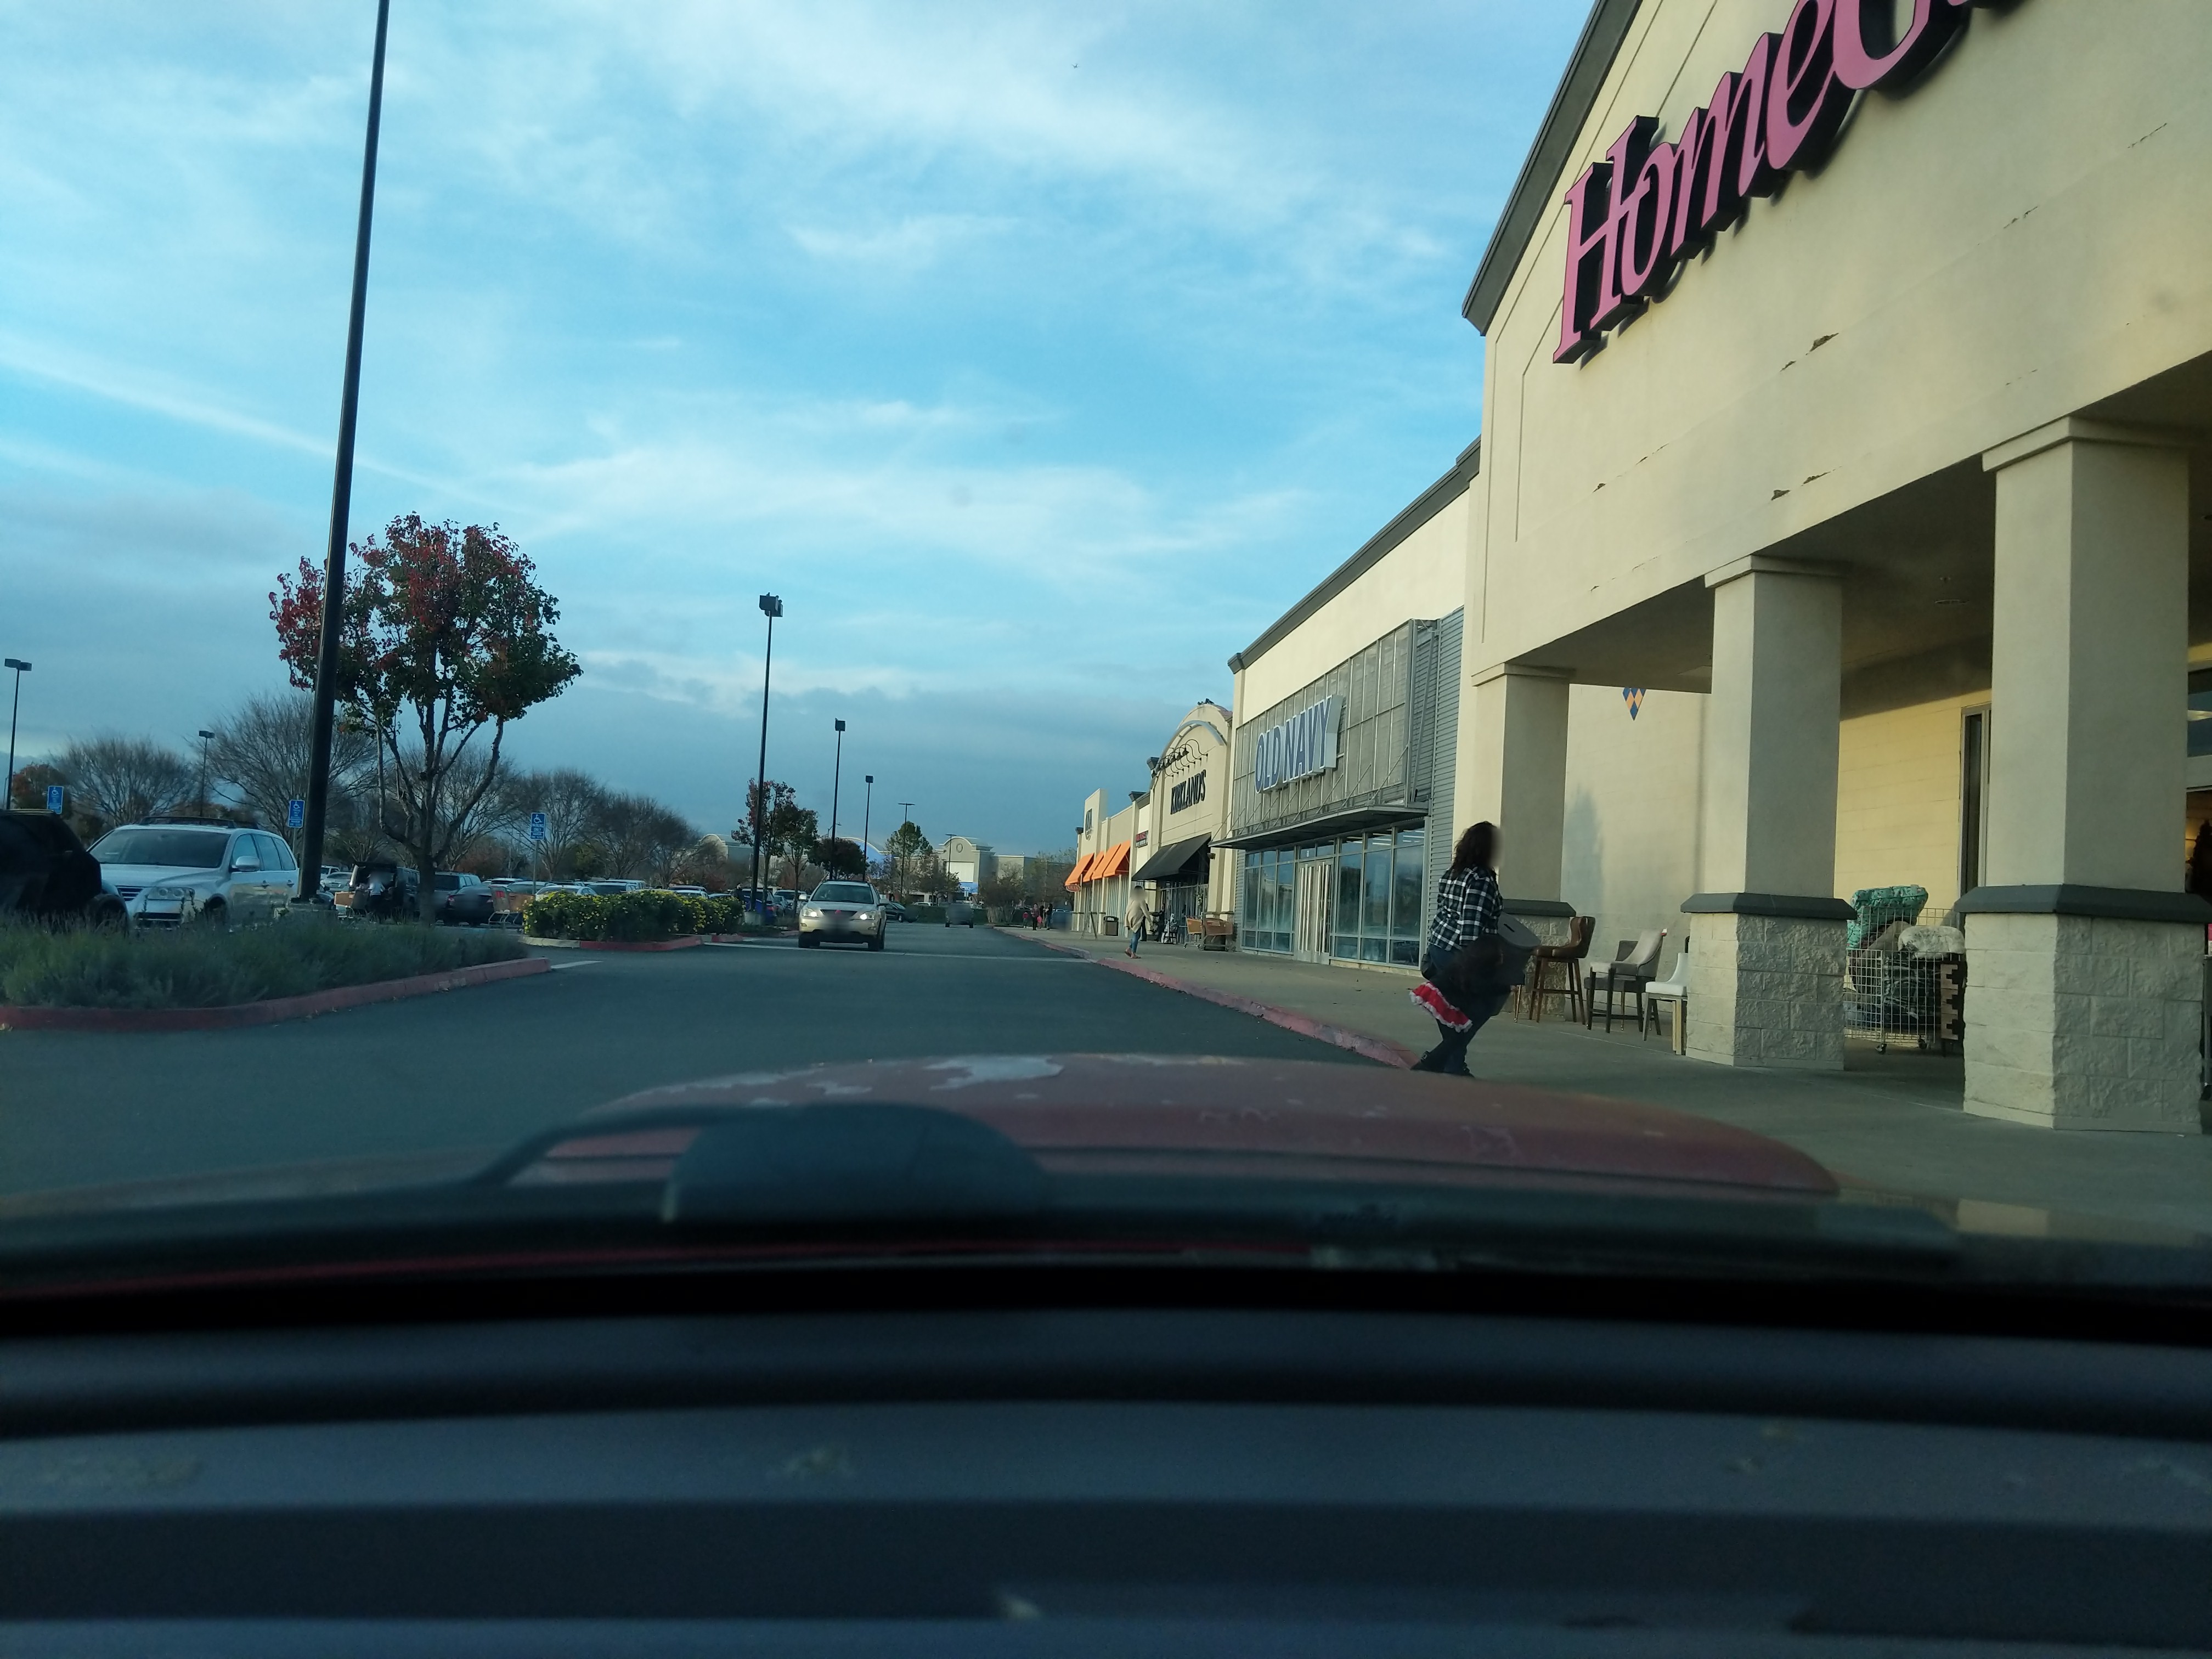
Feature: Storefront
State: California
Country: United States
Date: 2018-12-21T23:58:01.012000+00:00
Coordinates: 37.006, -121.55